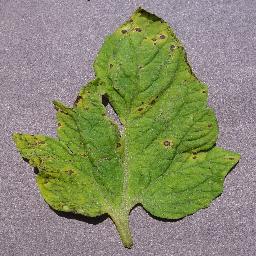
Label: Tomato___Septoria_leaf_spot